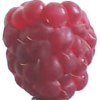
Label: images